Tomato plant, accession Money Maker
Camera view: vertical (180 deg); turntable rotation: 210 degrees
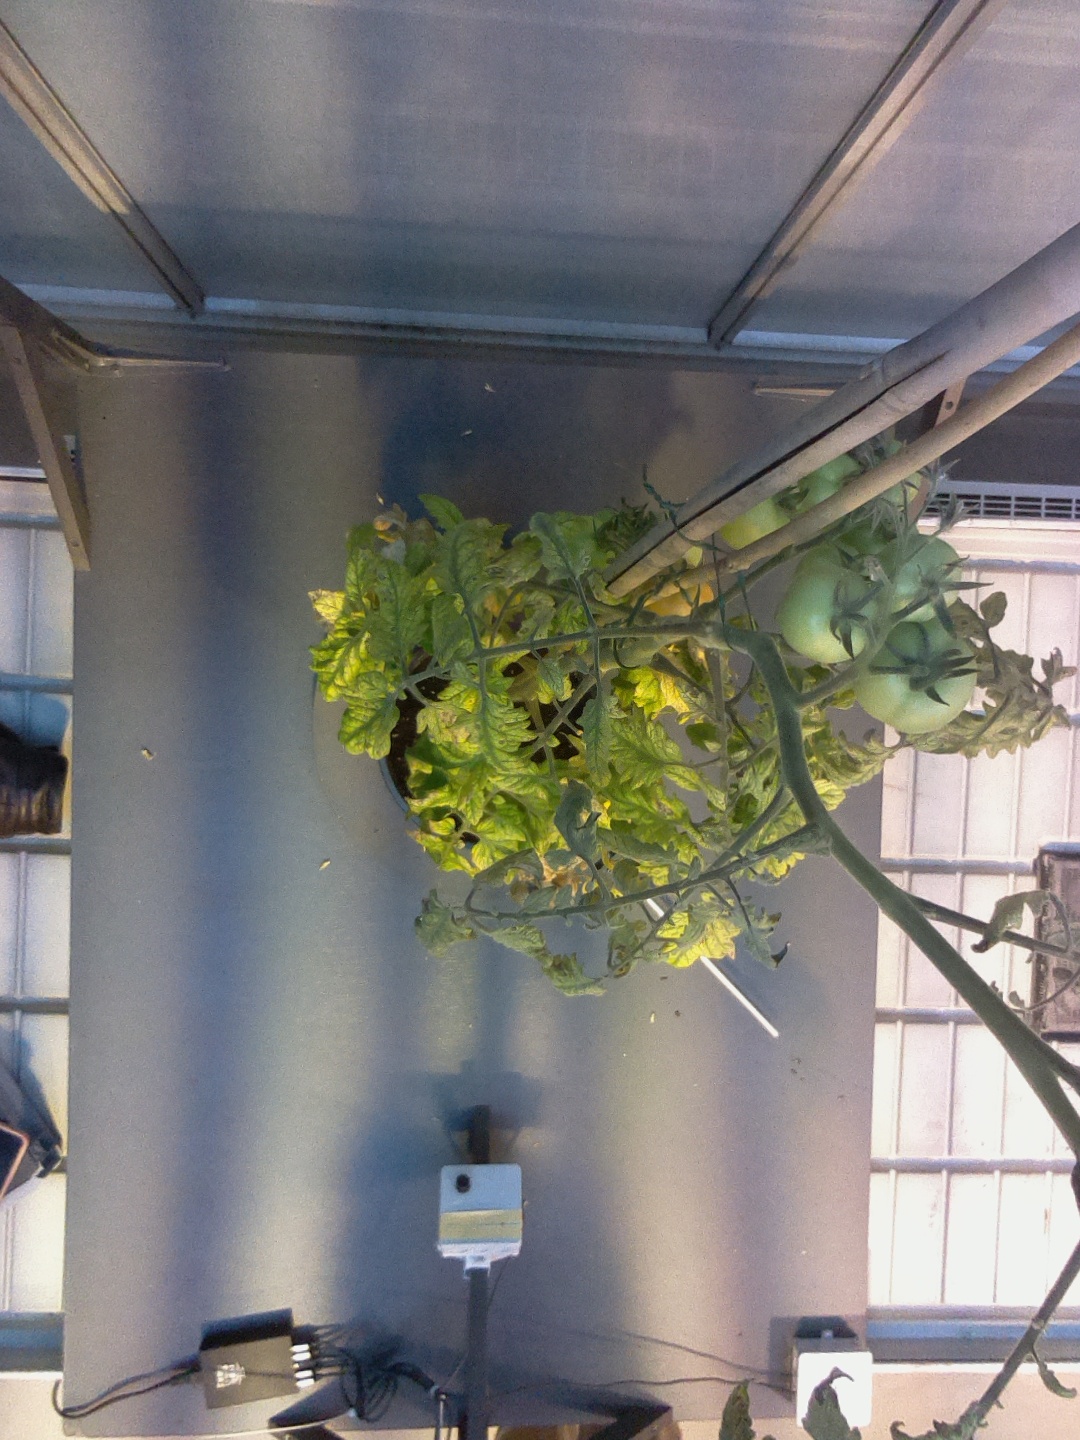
BBCH growth stage 80: fruits start showing typical ripe color (orange -> red)